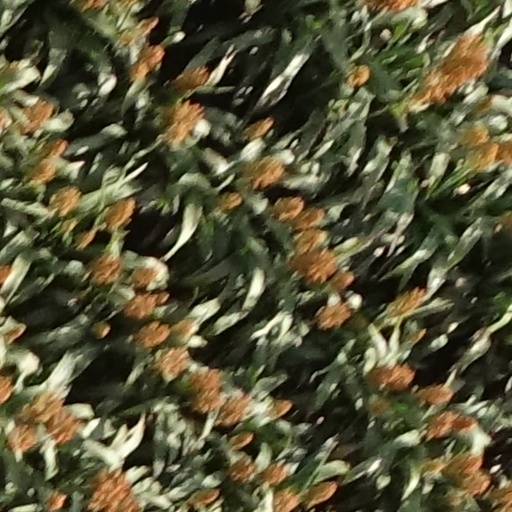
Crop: sorghum